Adolf Galland

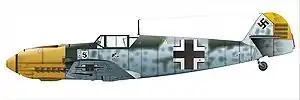
Galland's Messerschmitt Bf 109E

After his transfer to JG 27, Galland met Mölders again. Due to his injuries, Galland could never match Mölders' sharp eyesight; the shards of glass in his eyes denied him that capacity. However, Mölders, by that time a recognised ace shared what experiences he could with Galland; leadership in the air, tactics and organisation. Mölders was "Geschwaderkommodore" of "Jagdgeschwader" 53 at the time of their meeting. For Galland to gain experience on the Bf 109E, which he lacked, Mölders offered him the chance to join his unit. Galland learned Mölders' tactics, such as using spotter aircraft to indicate the position of enemy formation. Galland learned to allow a "Staffel" to operate freely in order to seize the initiative. Taking his experiences back to JG 27, its commander Max Ibel, agreed to their implementation. Galland gained further experience as a combat leader acting as "Gruppenkommandeur", when the officer commanding went on leave.